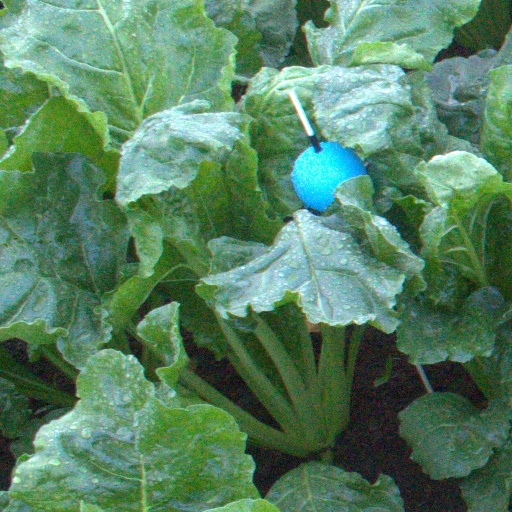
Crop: sugar beet